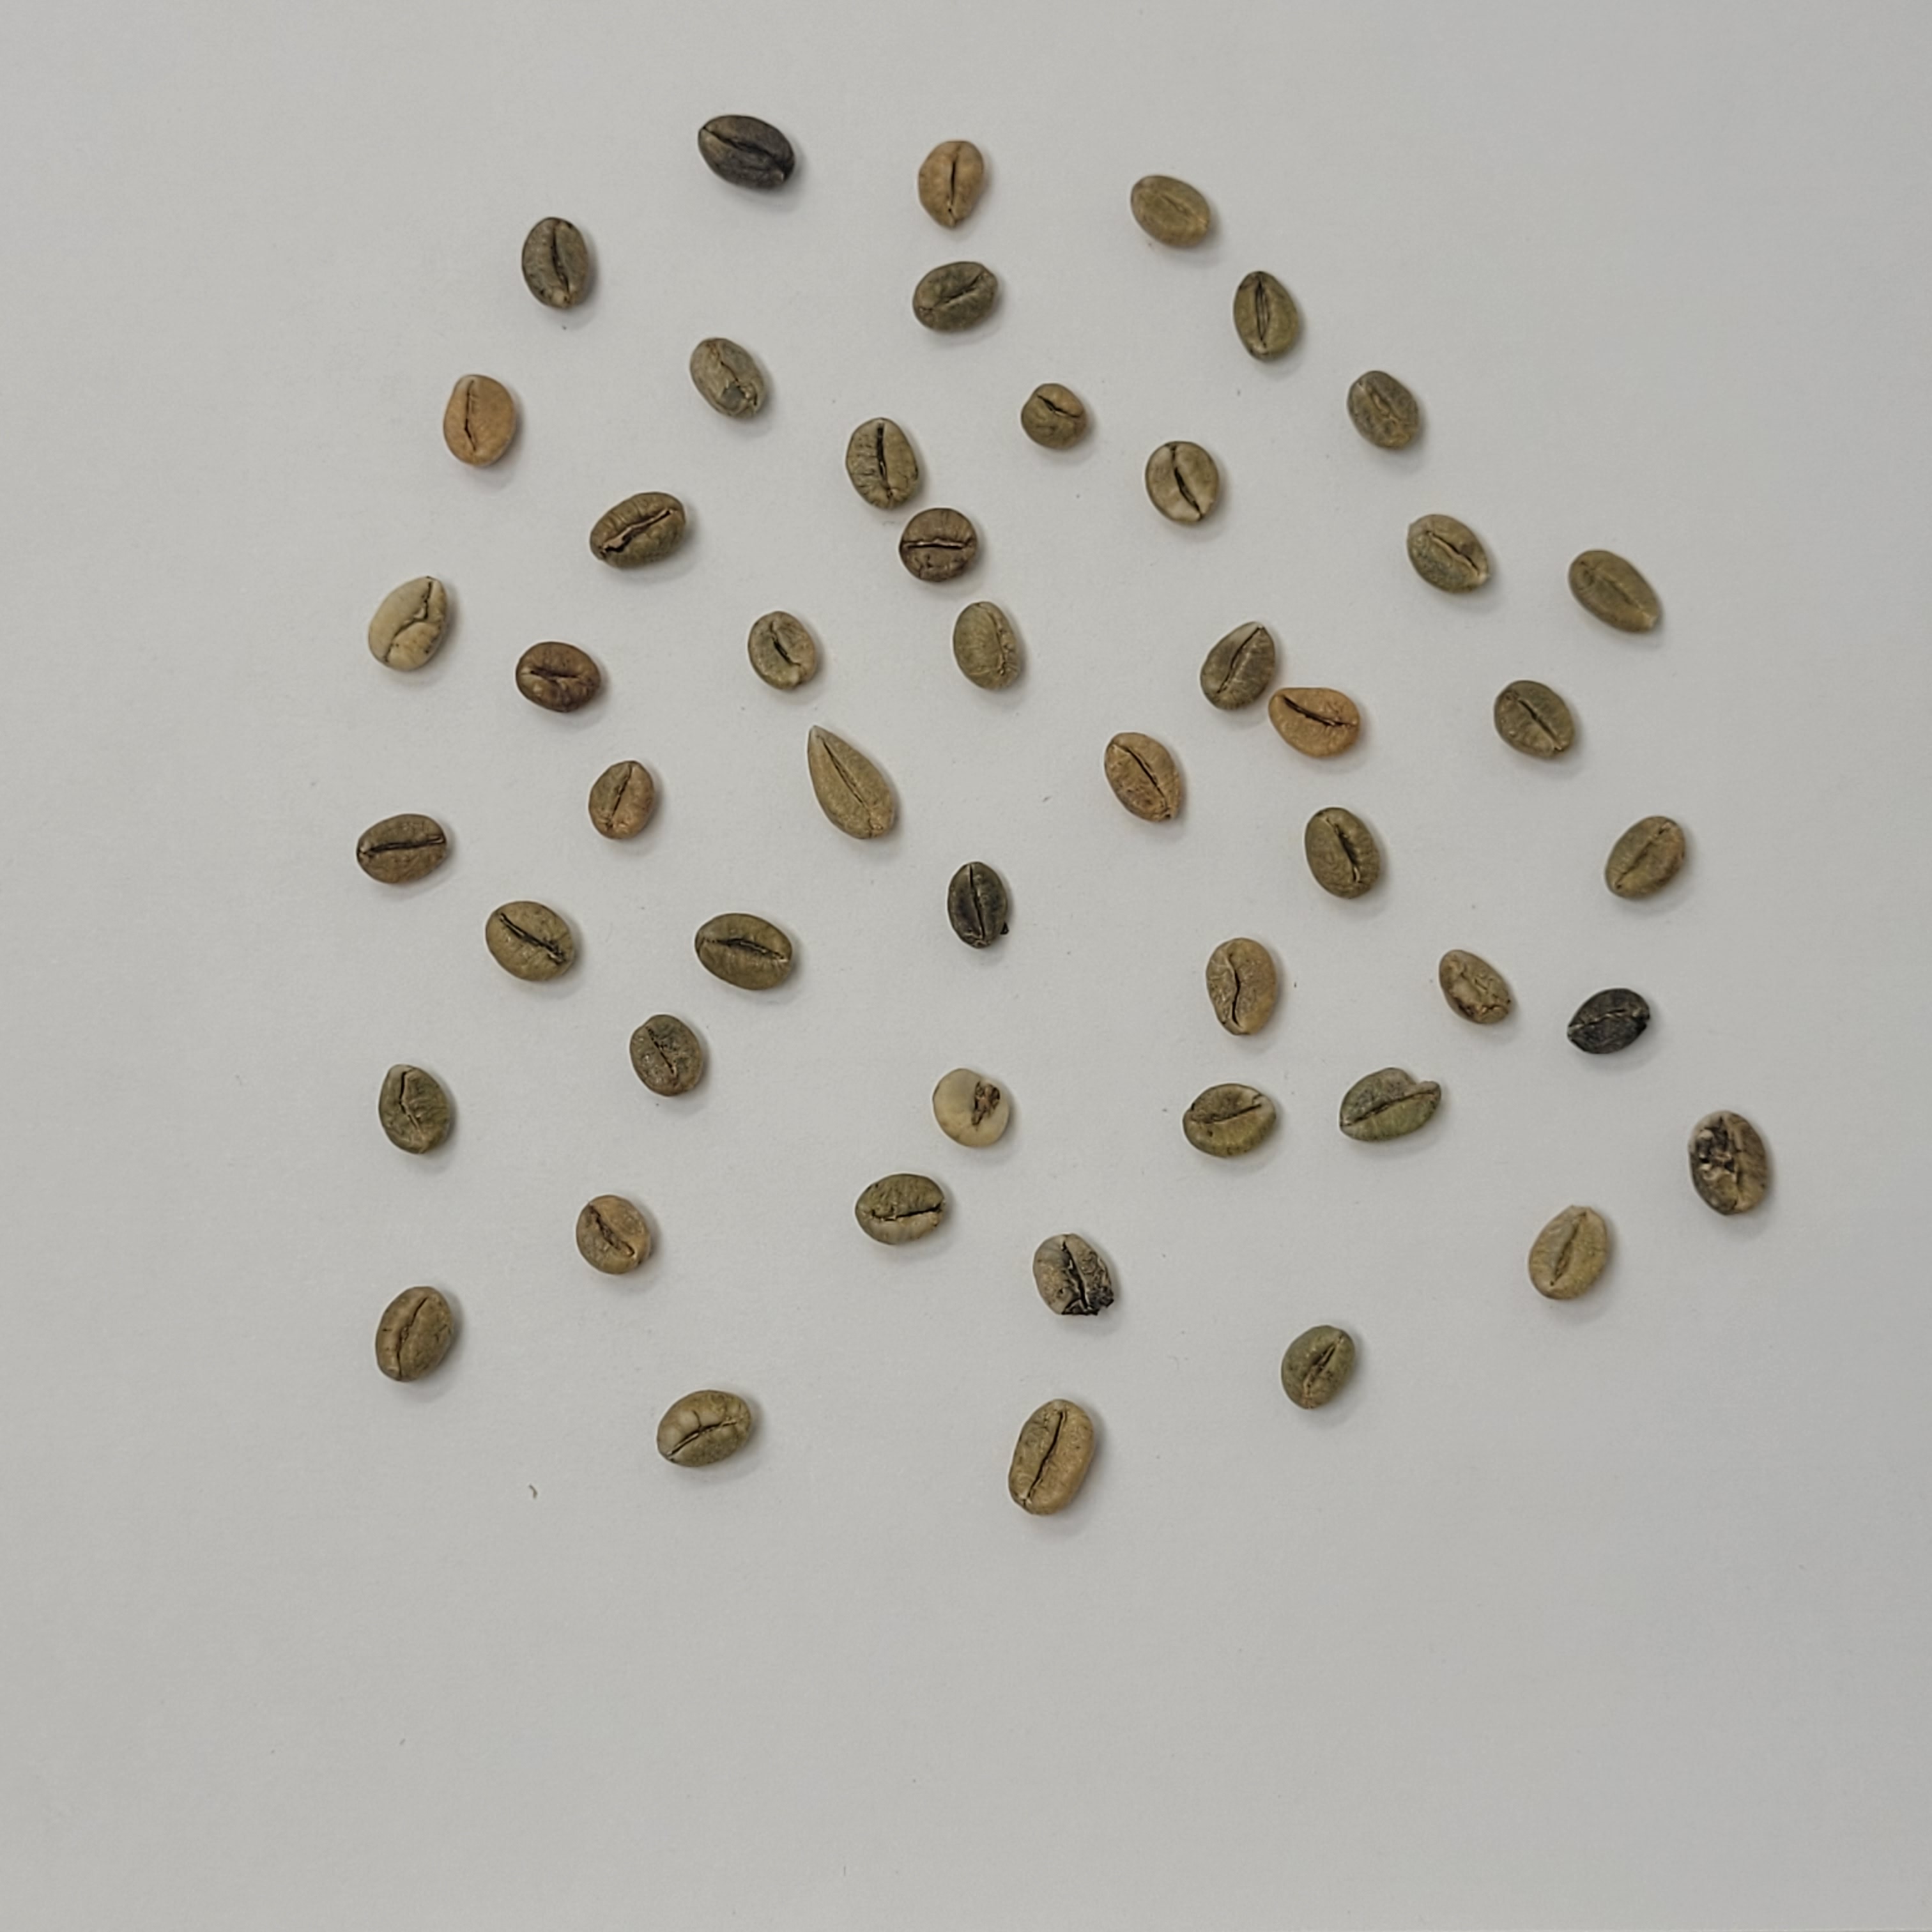
Coffee bean quality grade: C